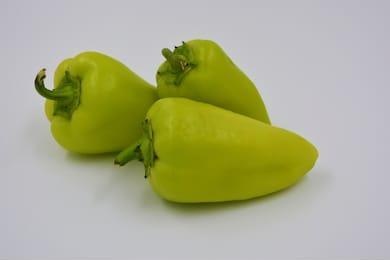
Label: capsicum